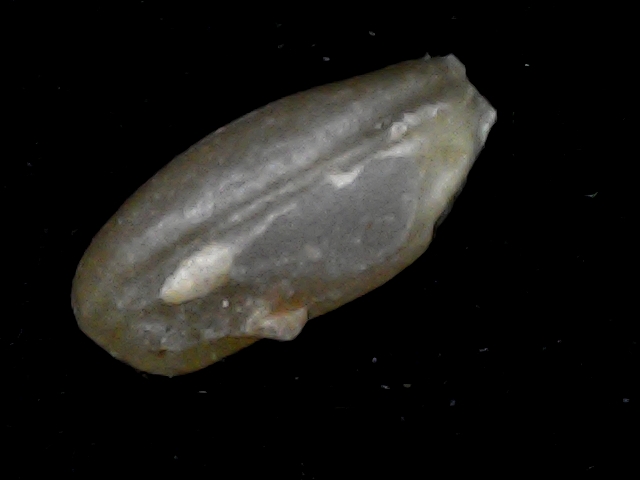
Rice variety: BD76